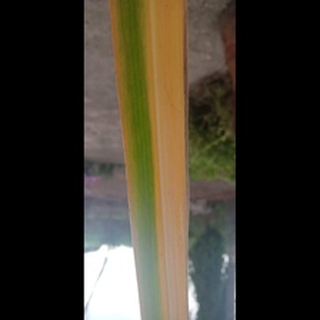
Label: sugarcane_yellow_leaf_disease